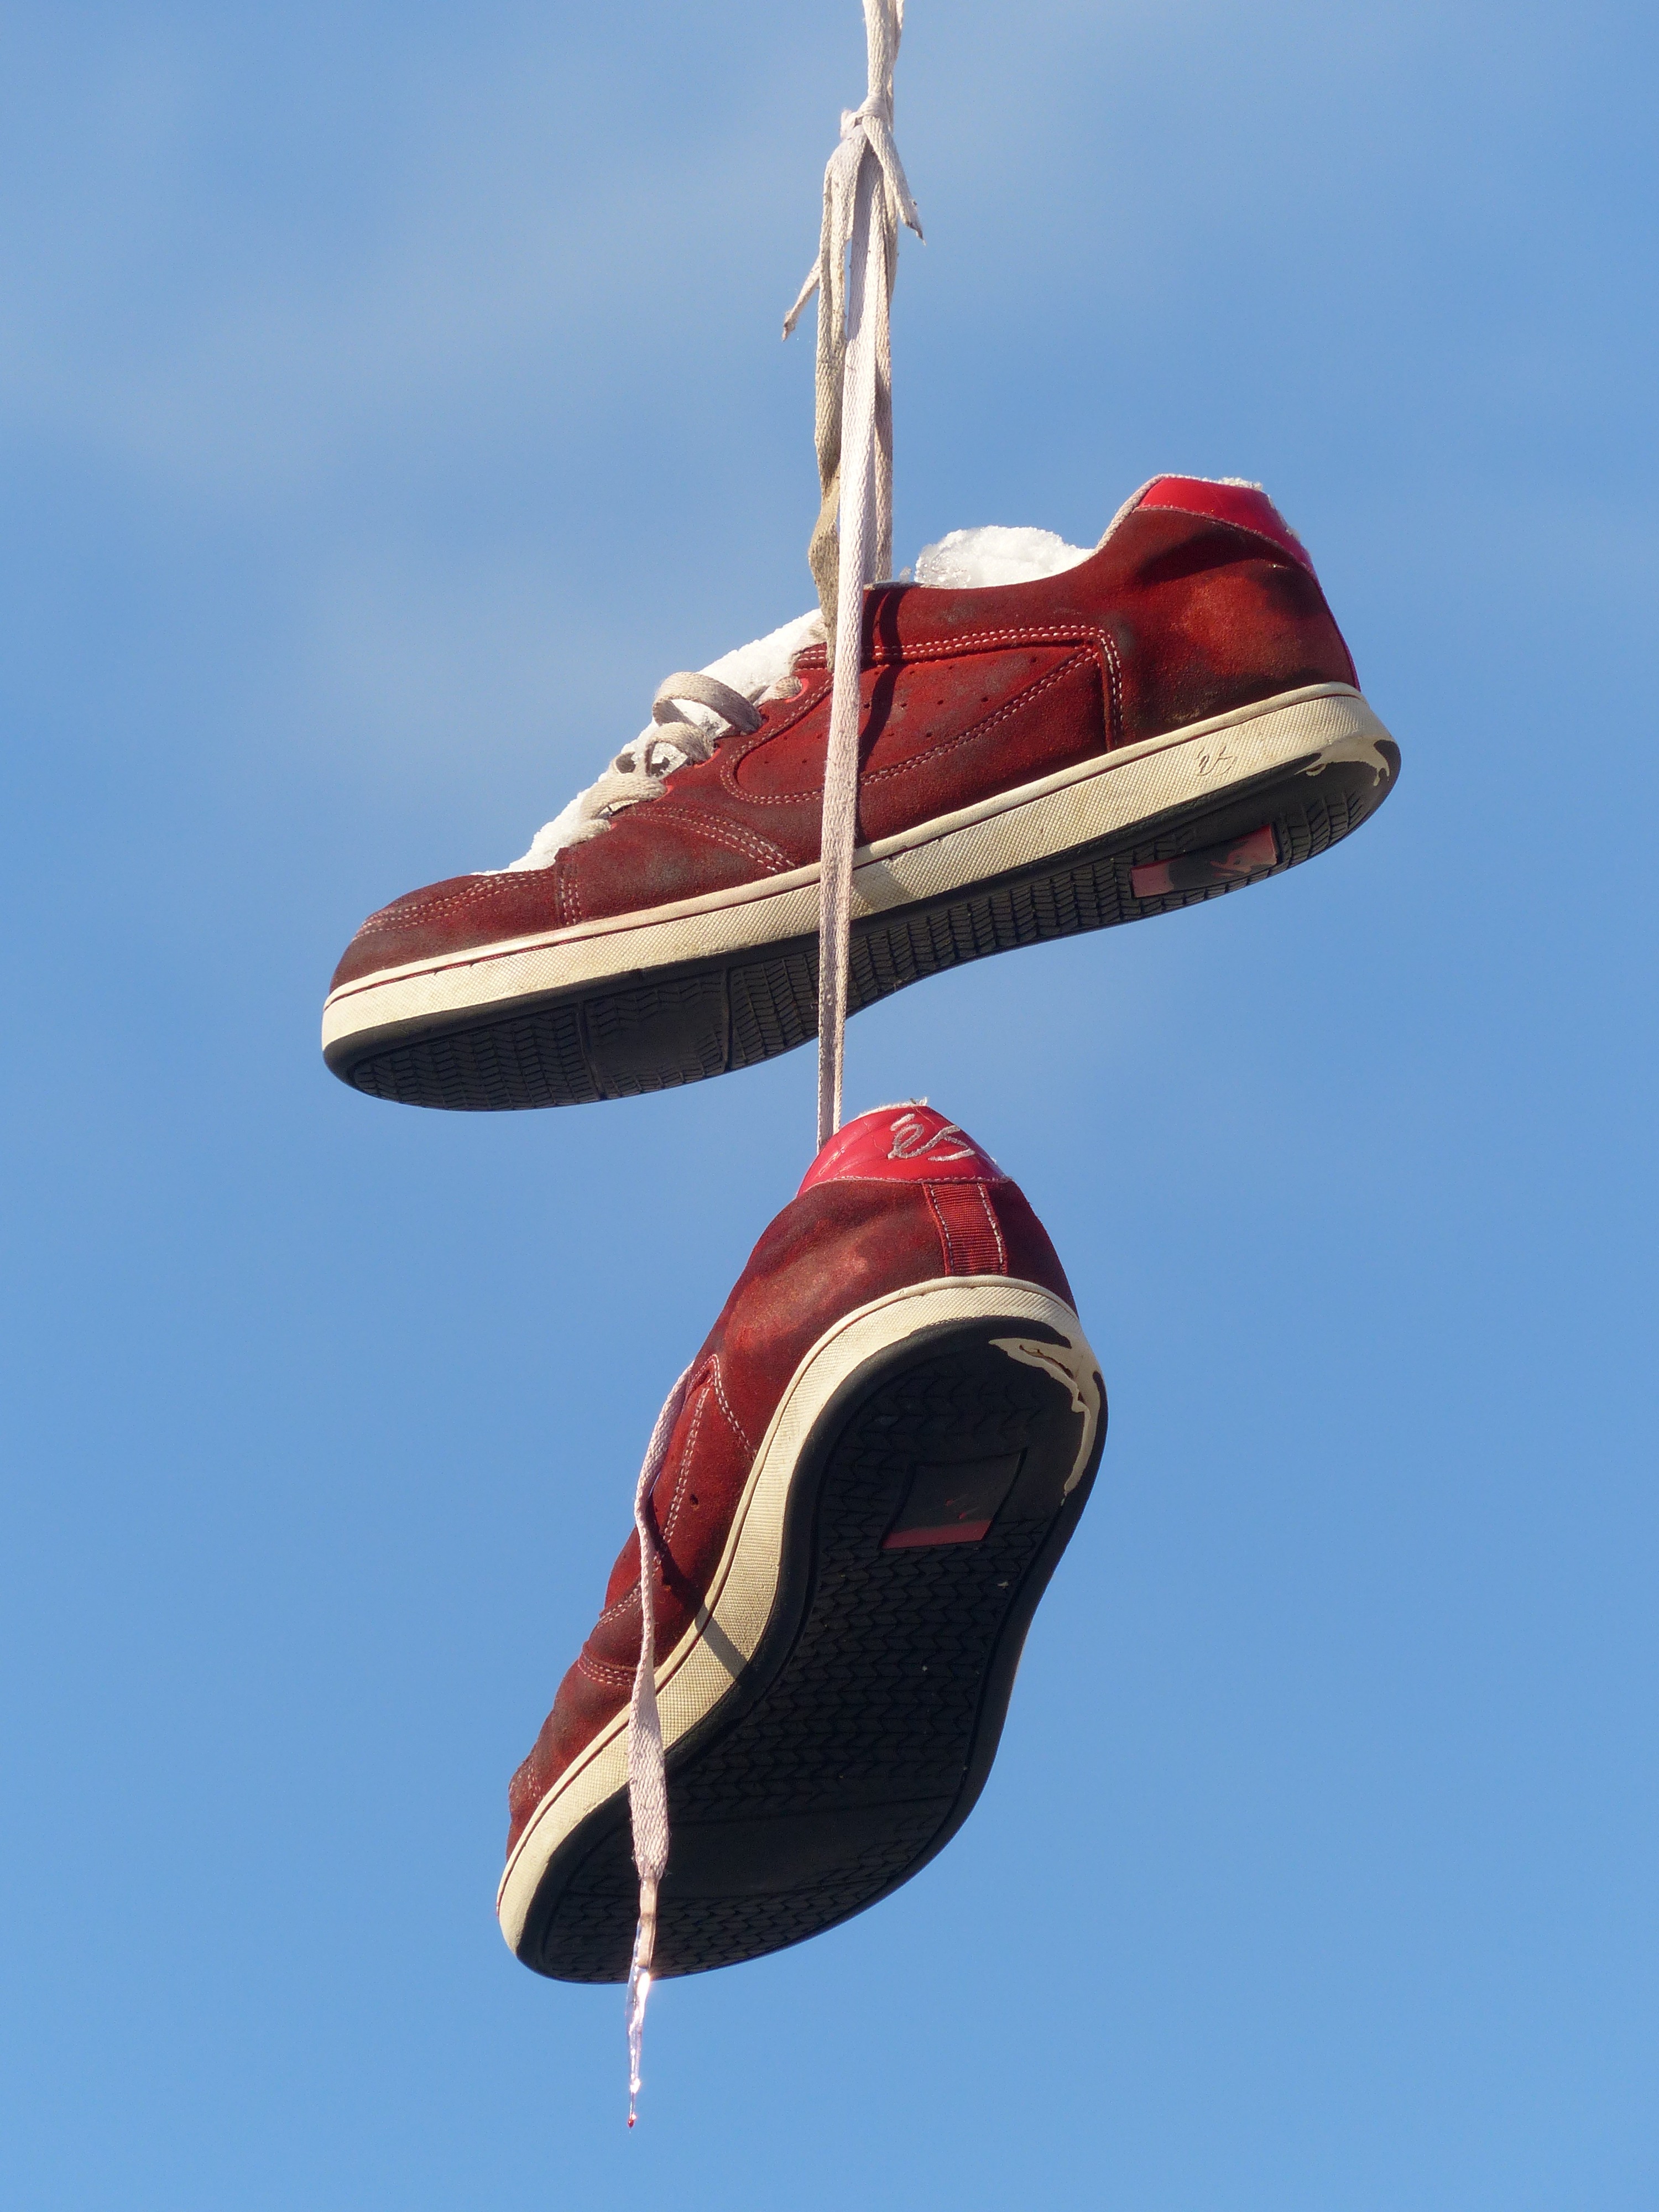
sky, wind, red, vehicle, mast, flag, shoes, art, sneakers, shoelaces, leash, beautiful, hang, depend, sports shoes, flag of the united states, atmosphere of earth